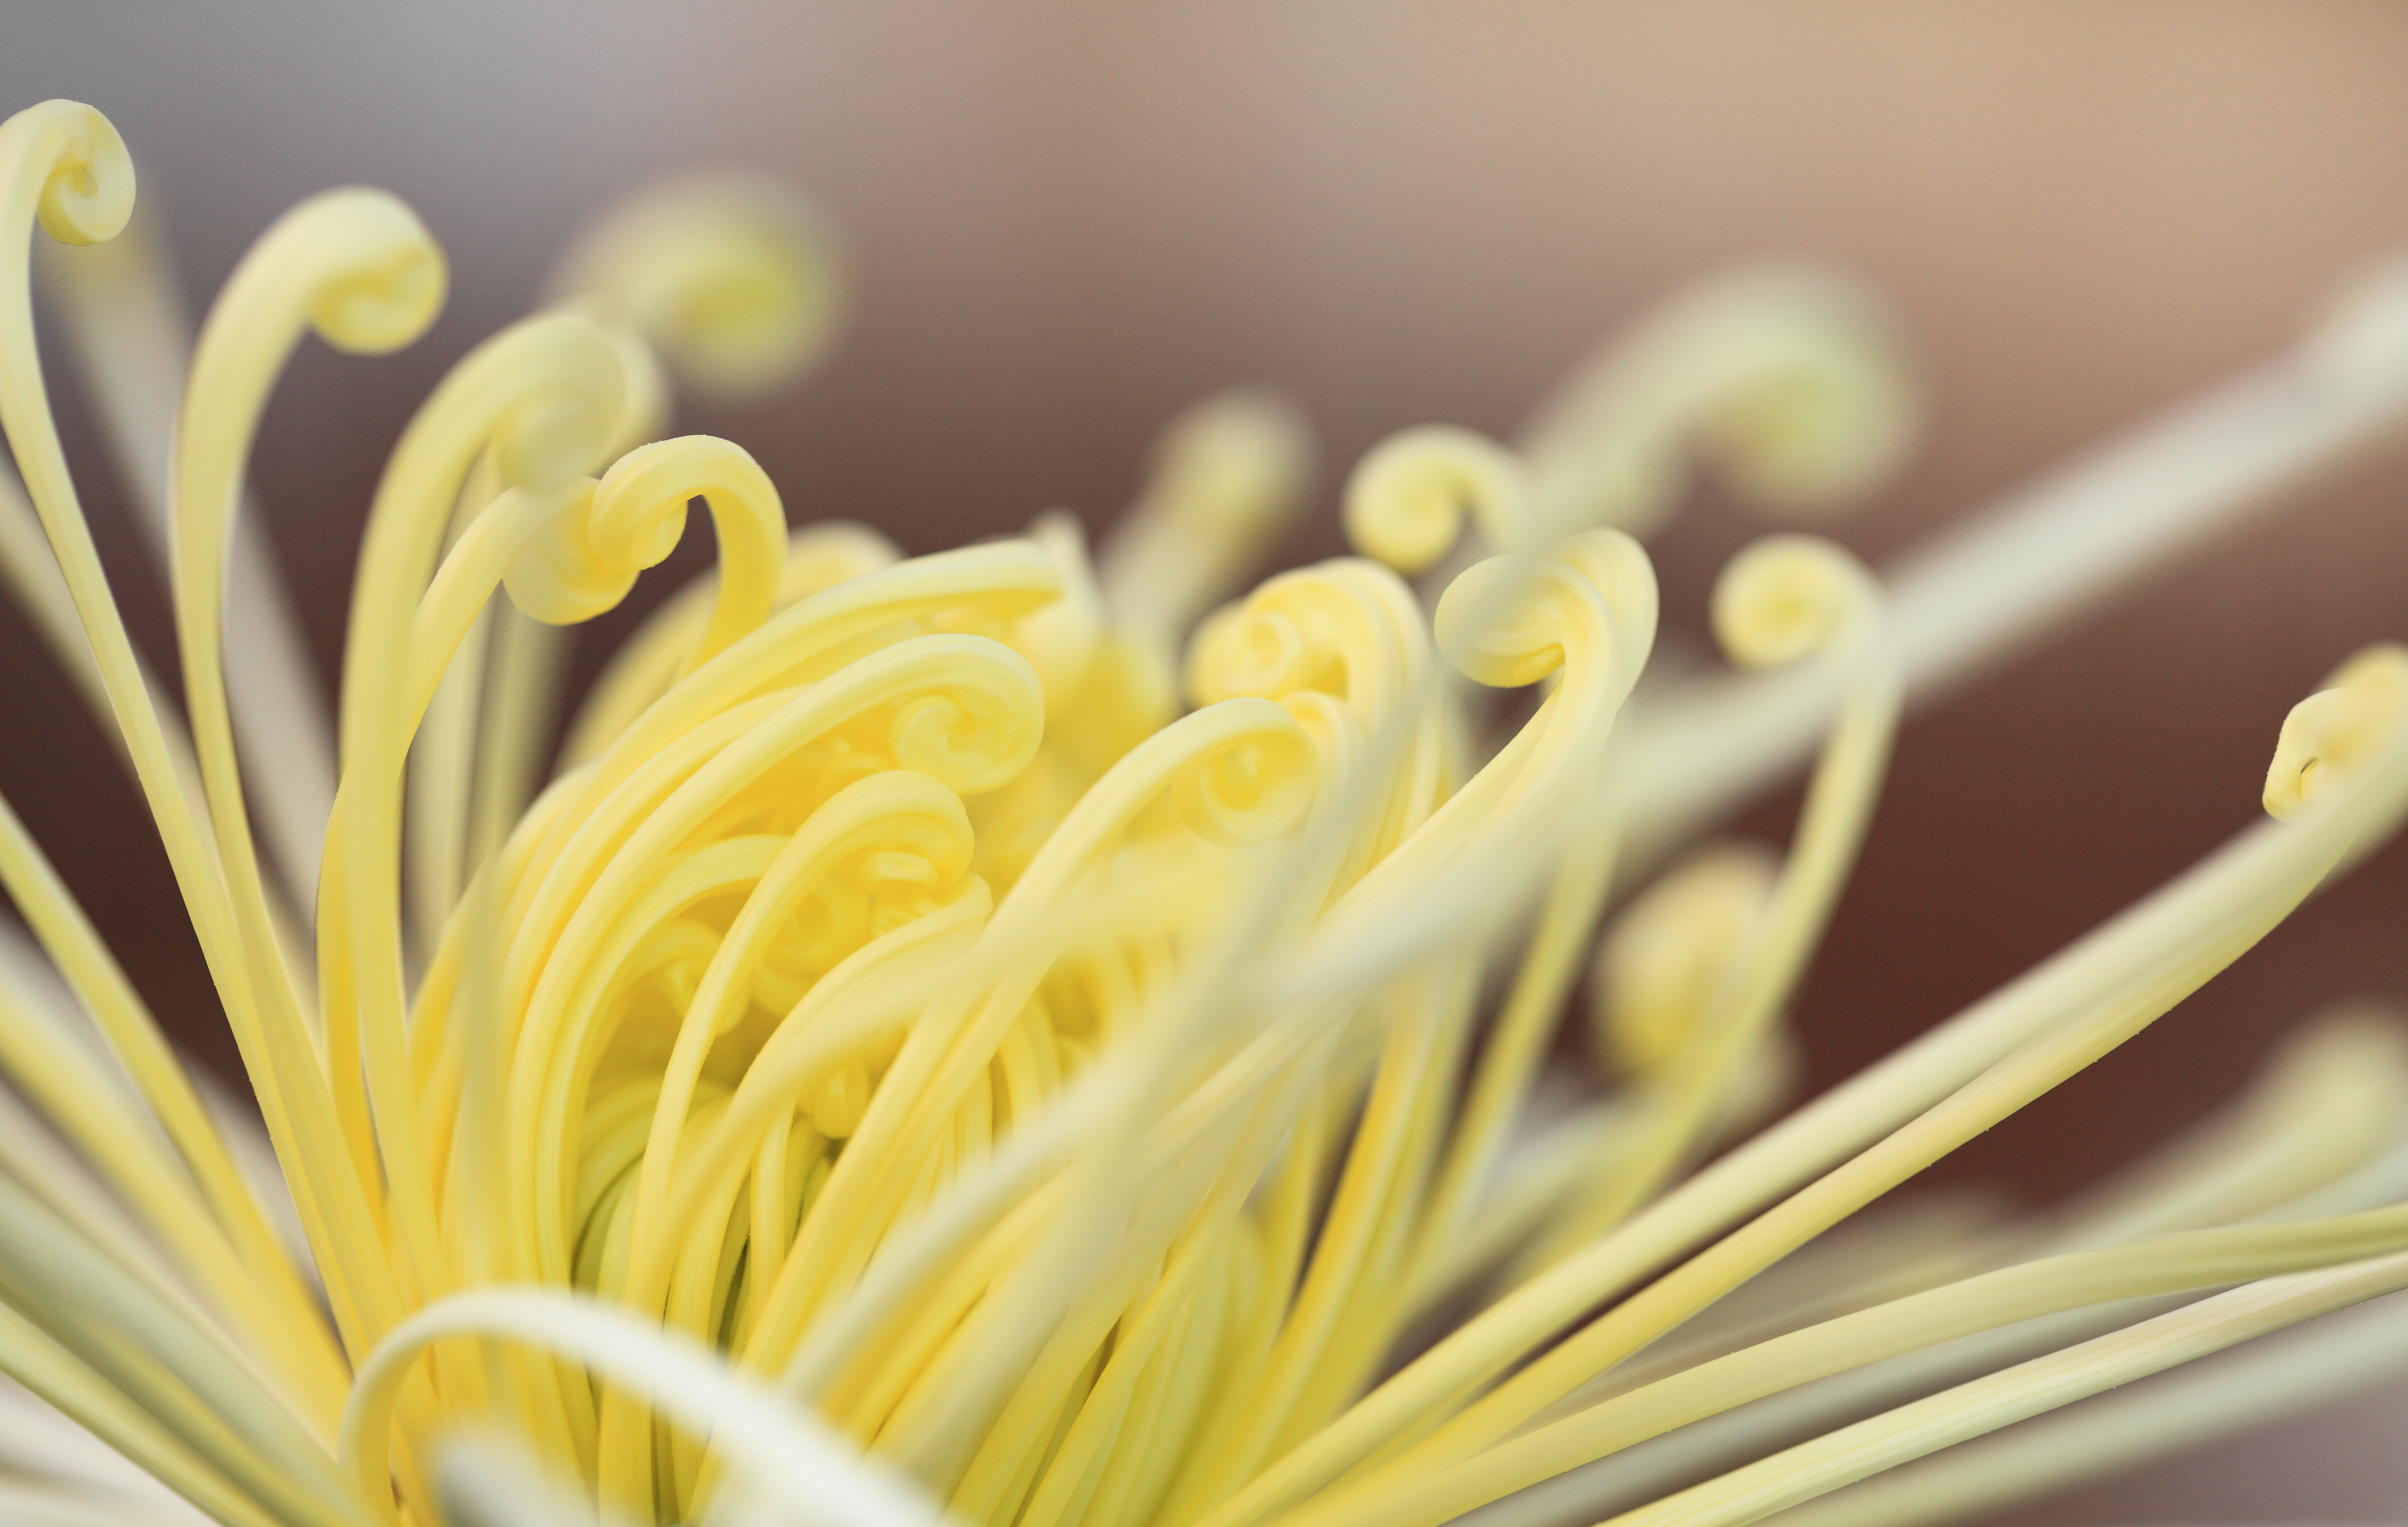
plant, photography, leaf, flower, petal, pollen, food, high, produce, yellow, flora, close up, tochigi, 5d, hires, chrysanthemum, markii, floristry, hi, res, resolution, kanuma, kaboku, macro photography, flowering plant, daisy family, flower bouquet, grass family, plant stem, land plant